Shweta Bachchan Nanda

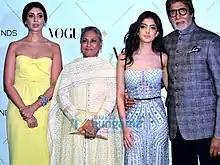

Shweta Bachchan was born to Bollywood actors Amitabh Bachchan and Jaya Bachchan on 17 March 1974. She attended Boston University.